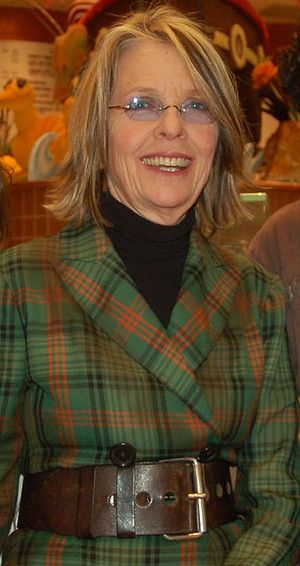
Diane Keaton
Diane Keaton er en amerikansk skuespiller og filminstruktør.